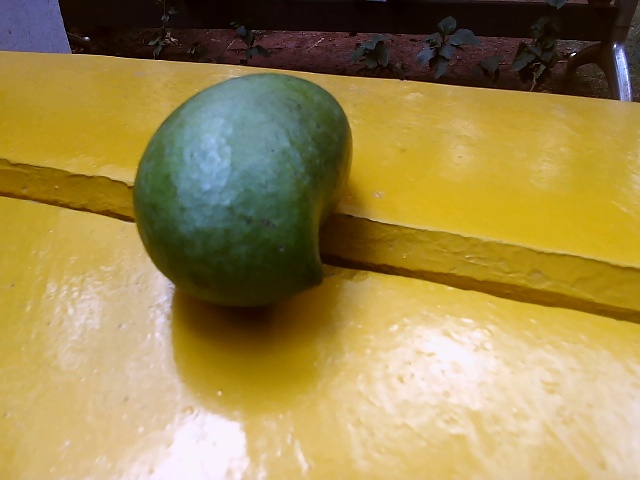
Label: Raw_Mango